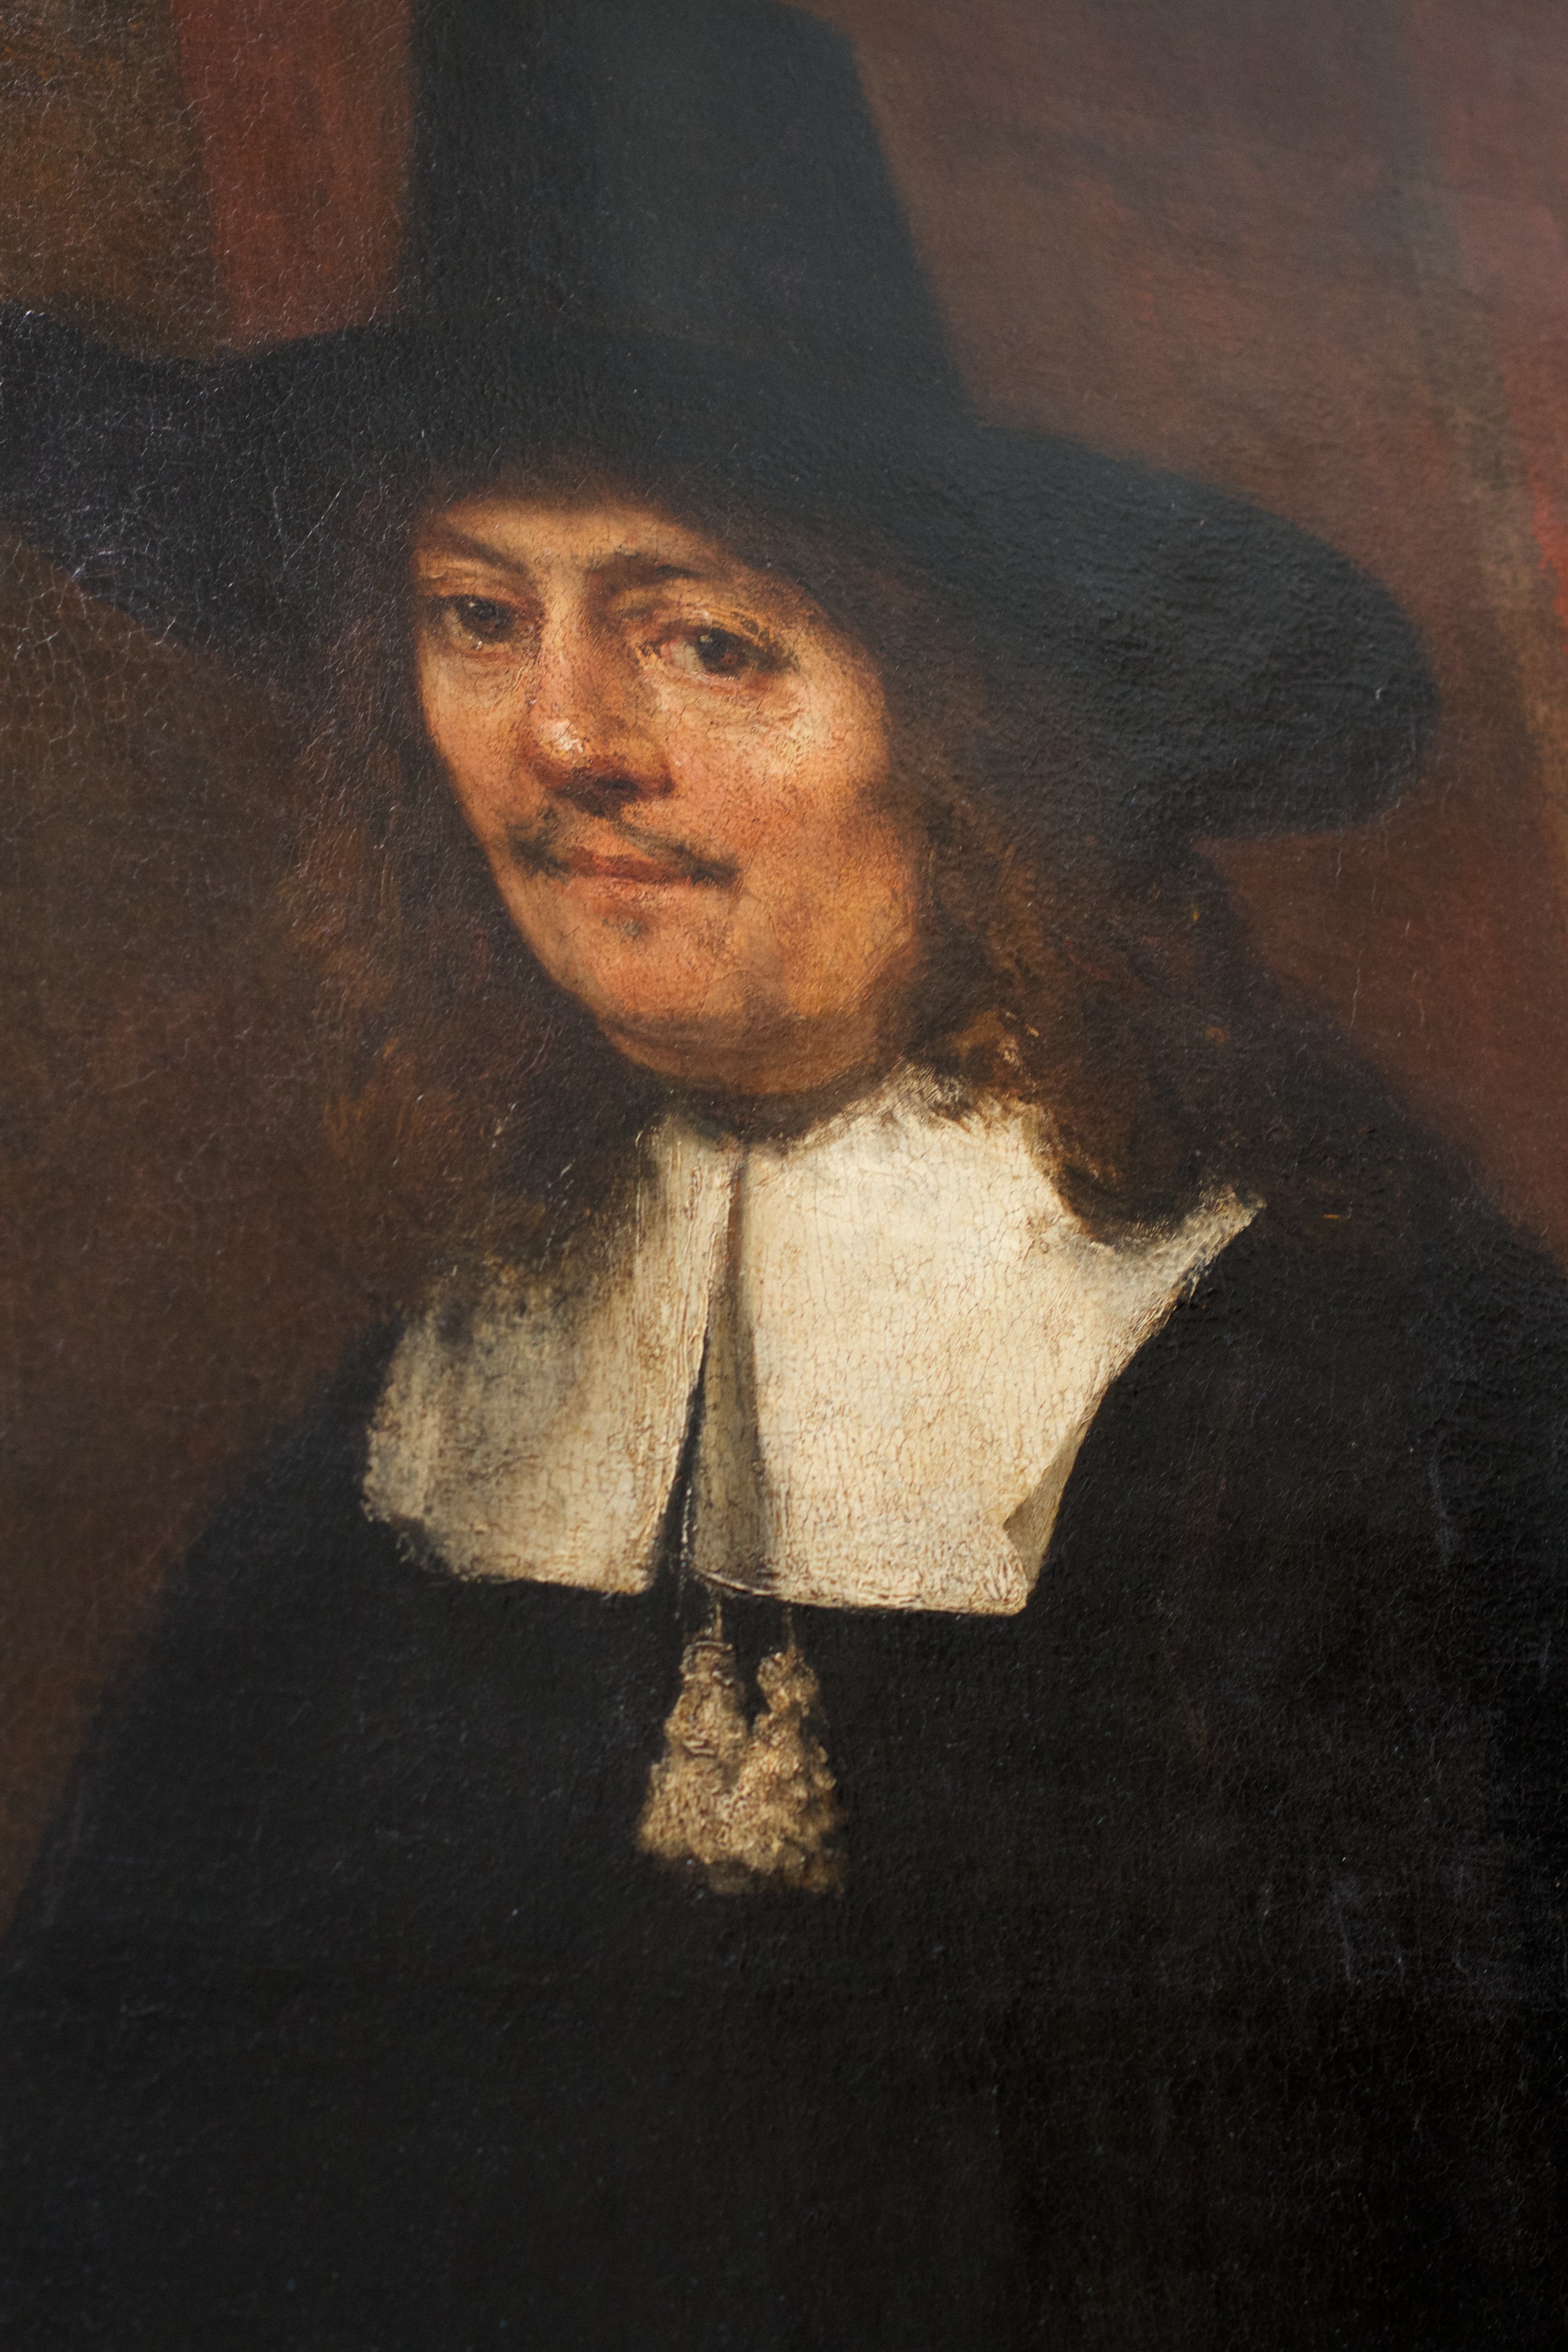
portrait, black, painting, art, drawing, photograph, image, self portrait, shape